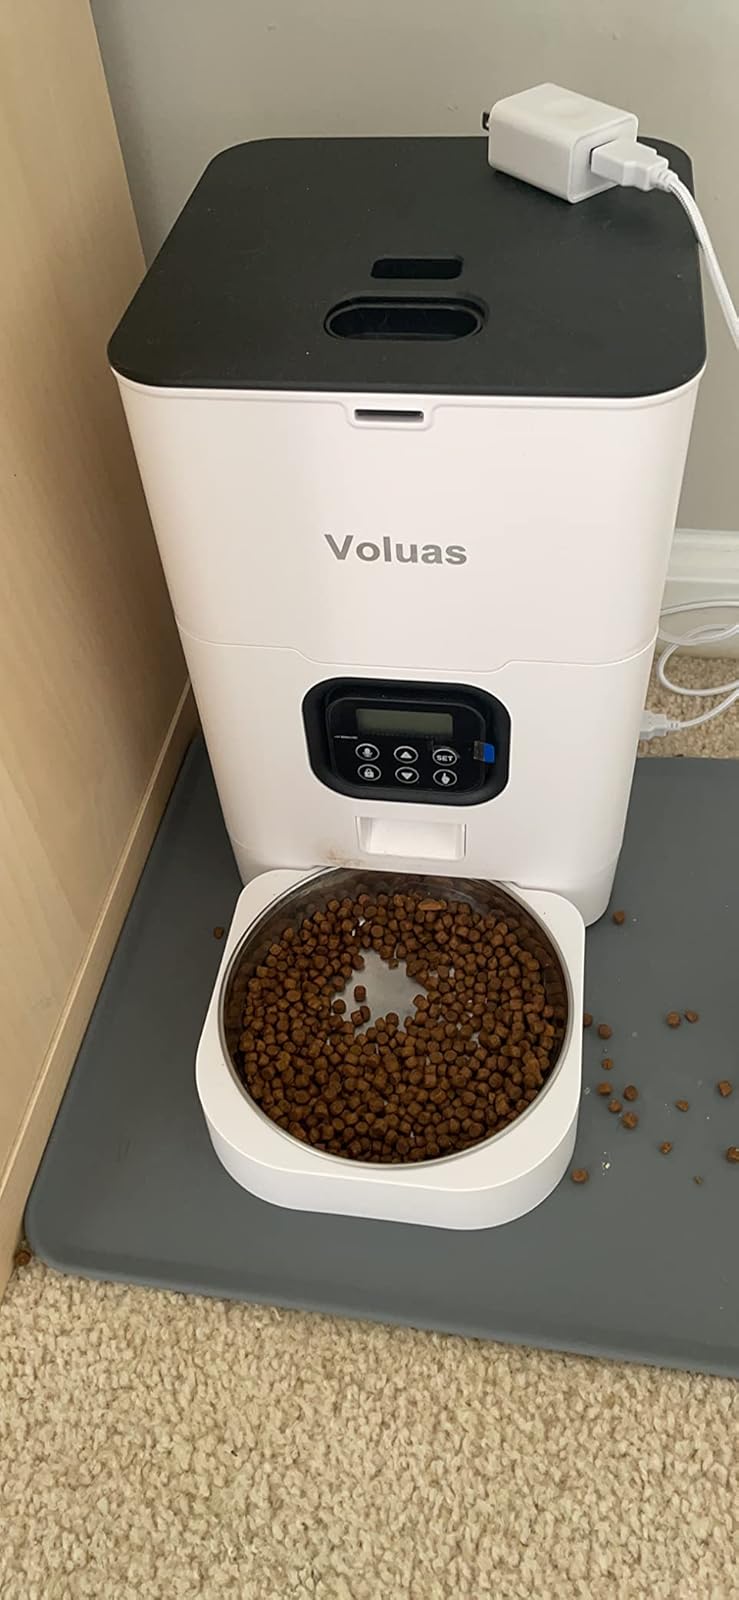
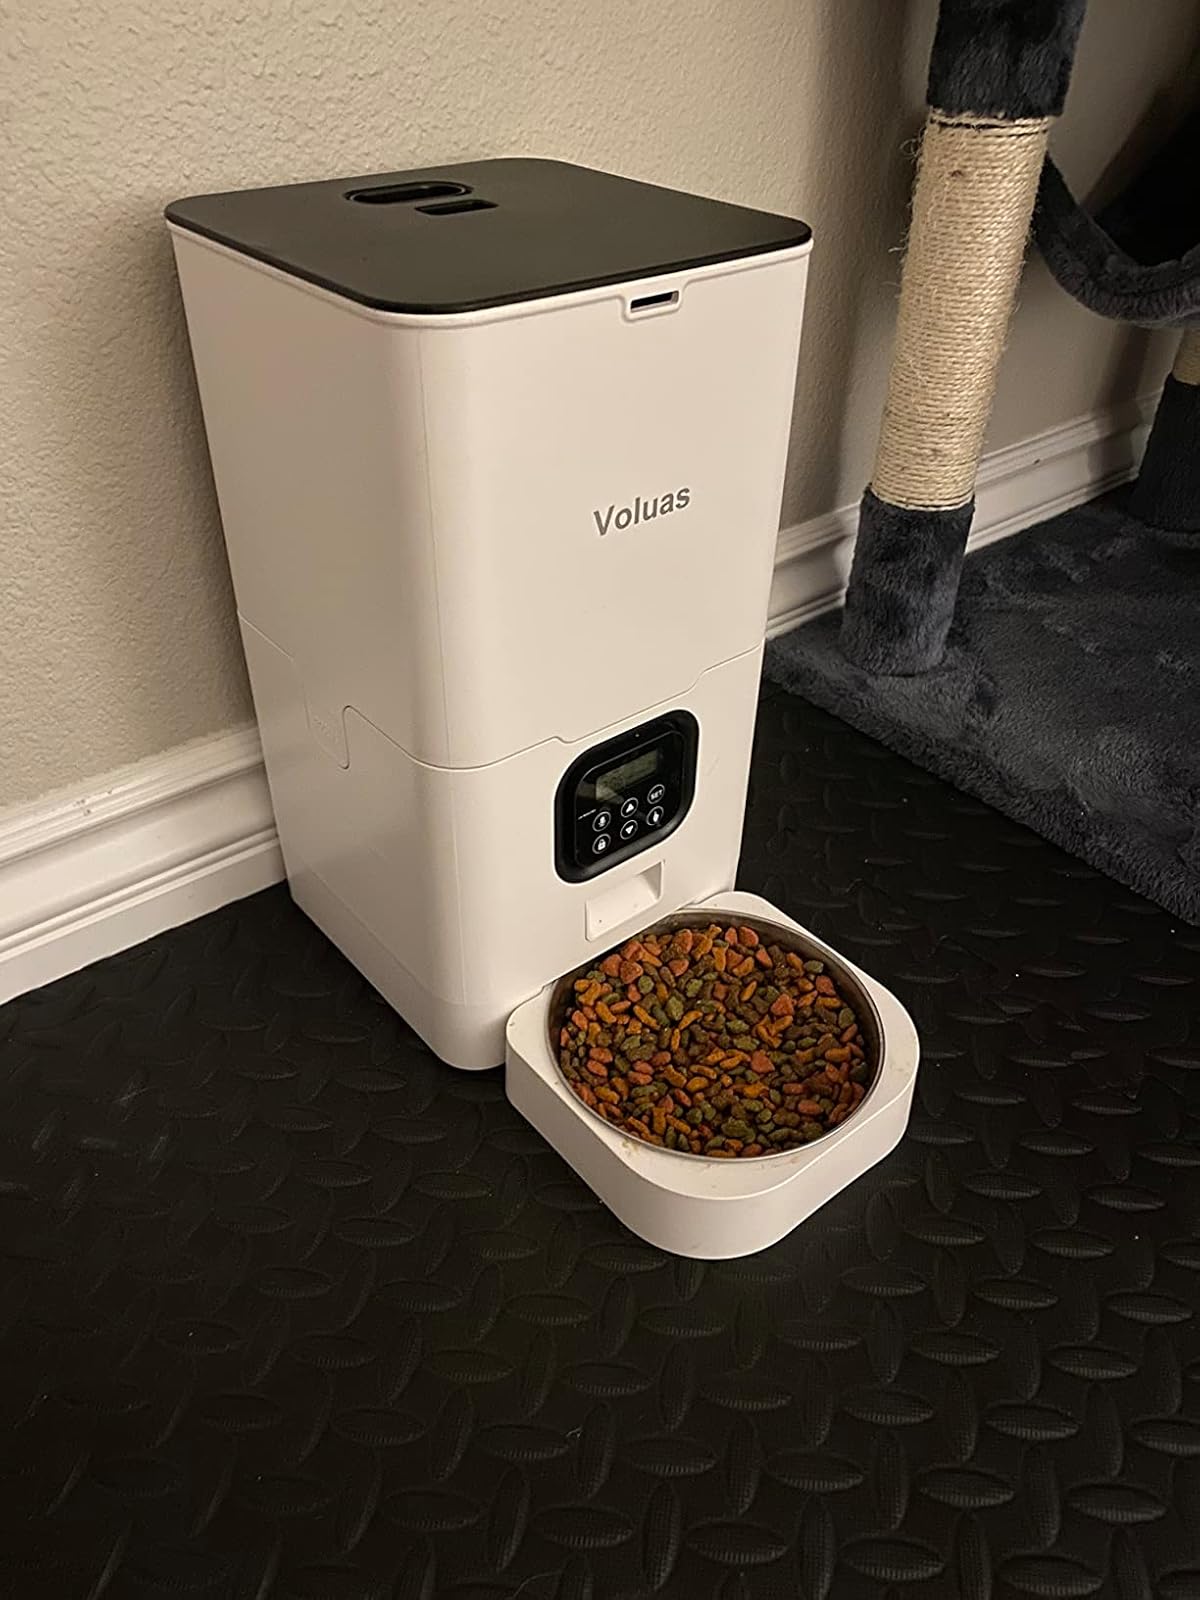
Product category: items_feeder
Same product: yes